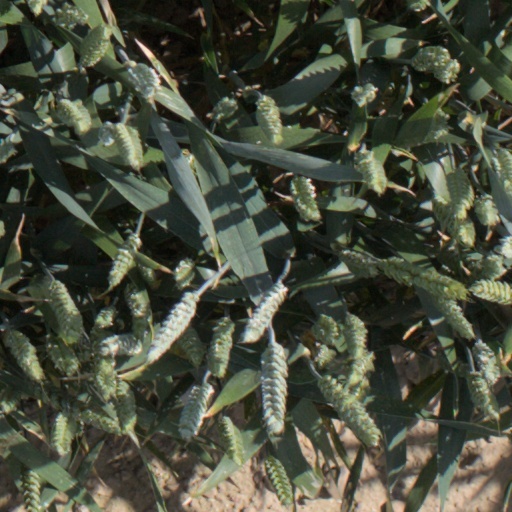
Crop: wheat